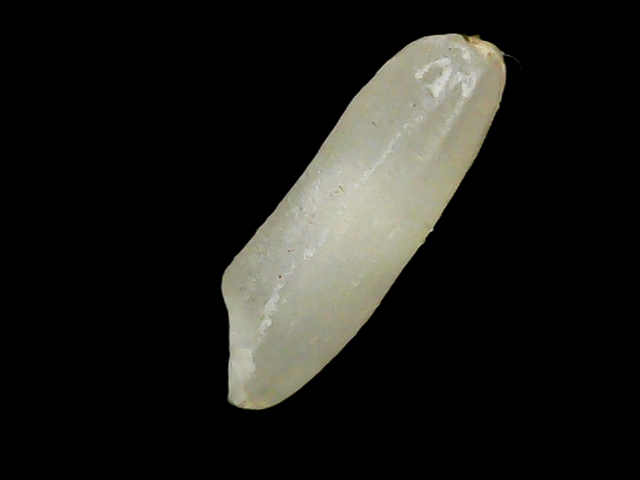
Rice variety: Binadhan21